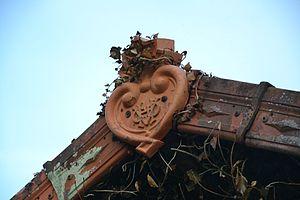
Monogramme des Chemins de fer départementaux de la Haute-Vienne sur le bâtiment de l'ancienne gare de Villevit (commune de Rancon, Haute-Vienne, France).
Les Chemins de fer départementaux de la Haute-Vienne, surnommé le trami par les haut-viennois, est un ancien tramway électrique du département de la Haute-Vienne.